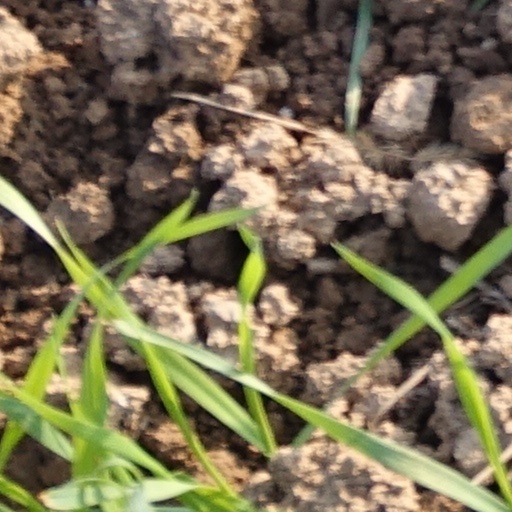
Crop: wheat